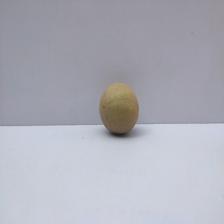
Size: Small